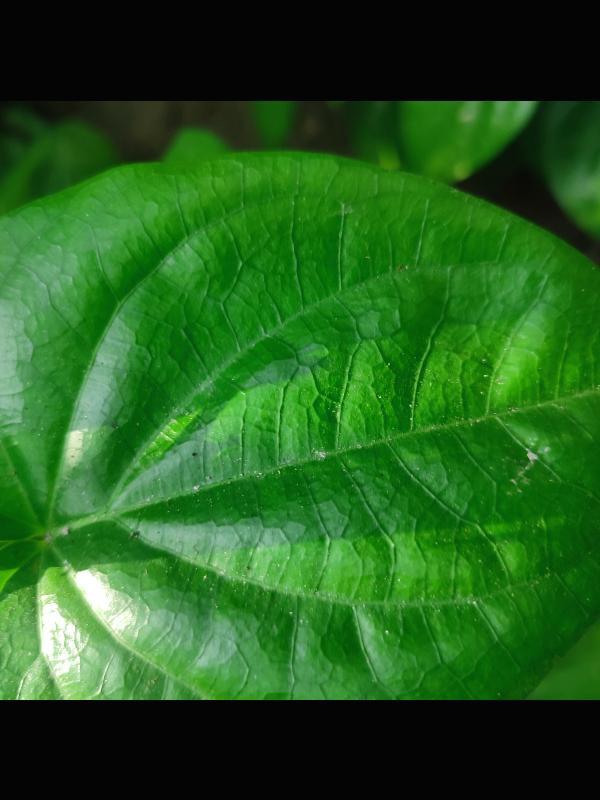
Label: Healthy_Leaf